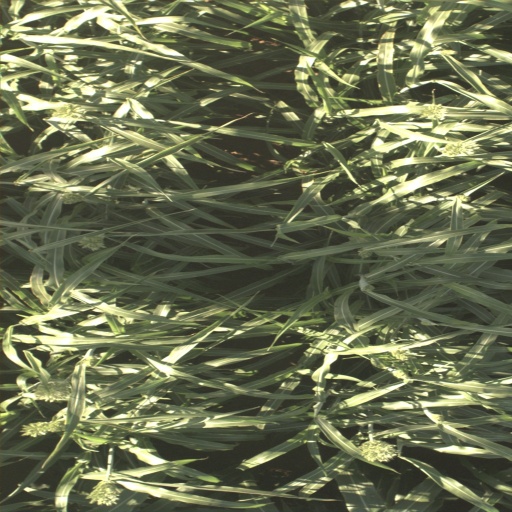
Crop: sorghum